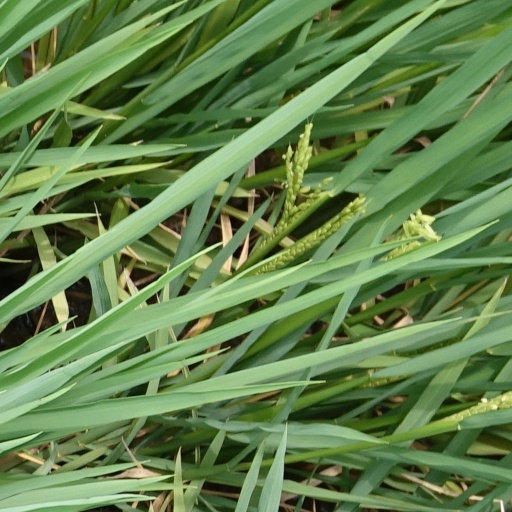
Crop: rice